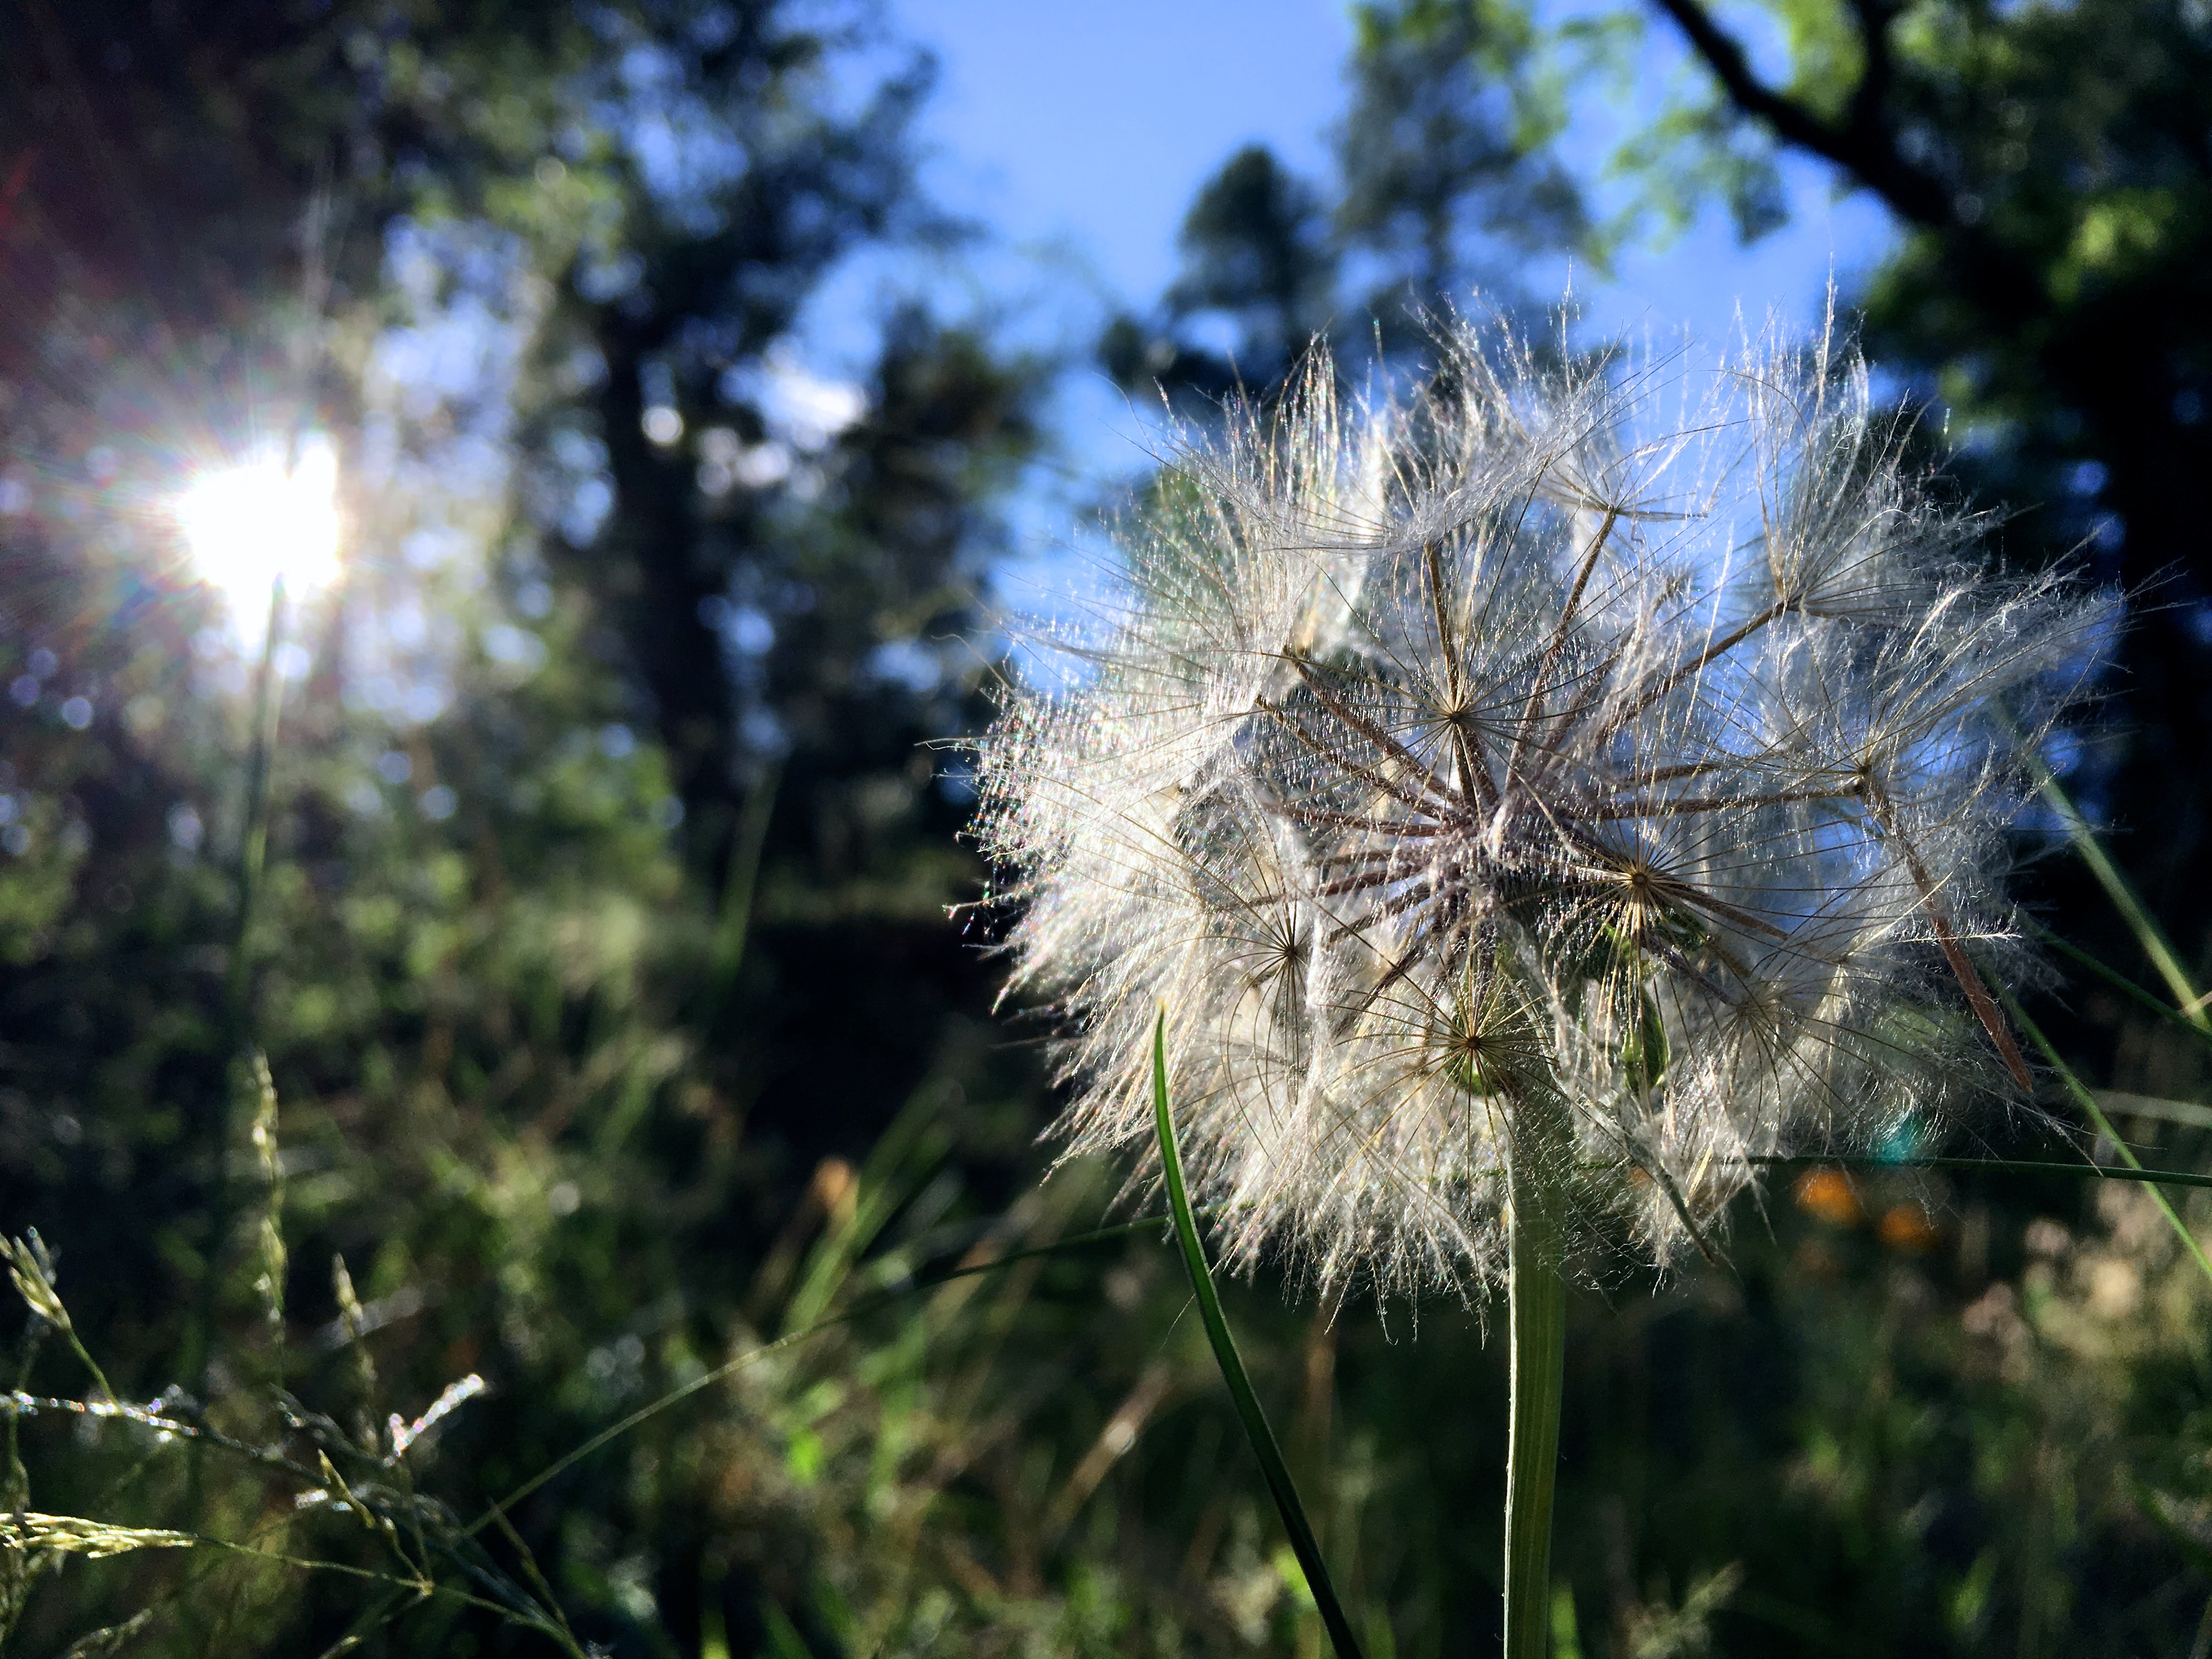
tree, nature, grass, branch, plant, meadow, dandelion, sunlight, leaf, flower, frost, green, autumn, botany, garden, flora, season, wildflower, thistle, woodland, macro photography, flowering plant, daisy family, grass family, land plant, thorns spines and prickles